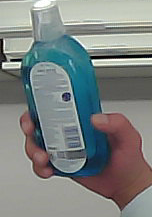
Product: sensodyne_mouthwash